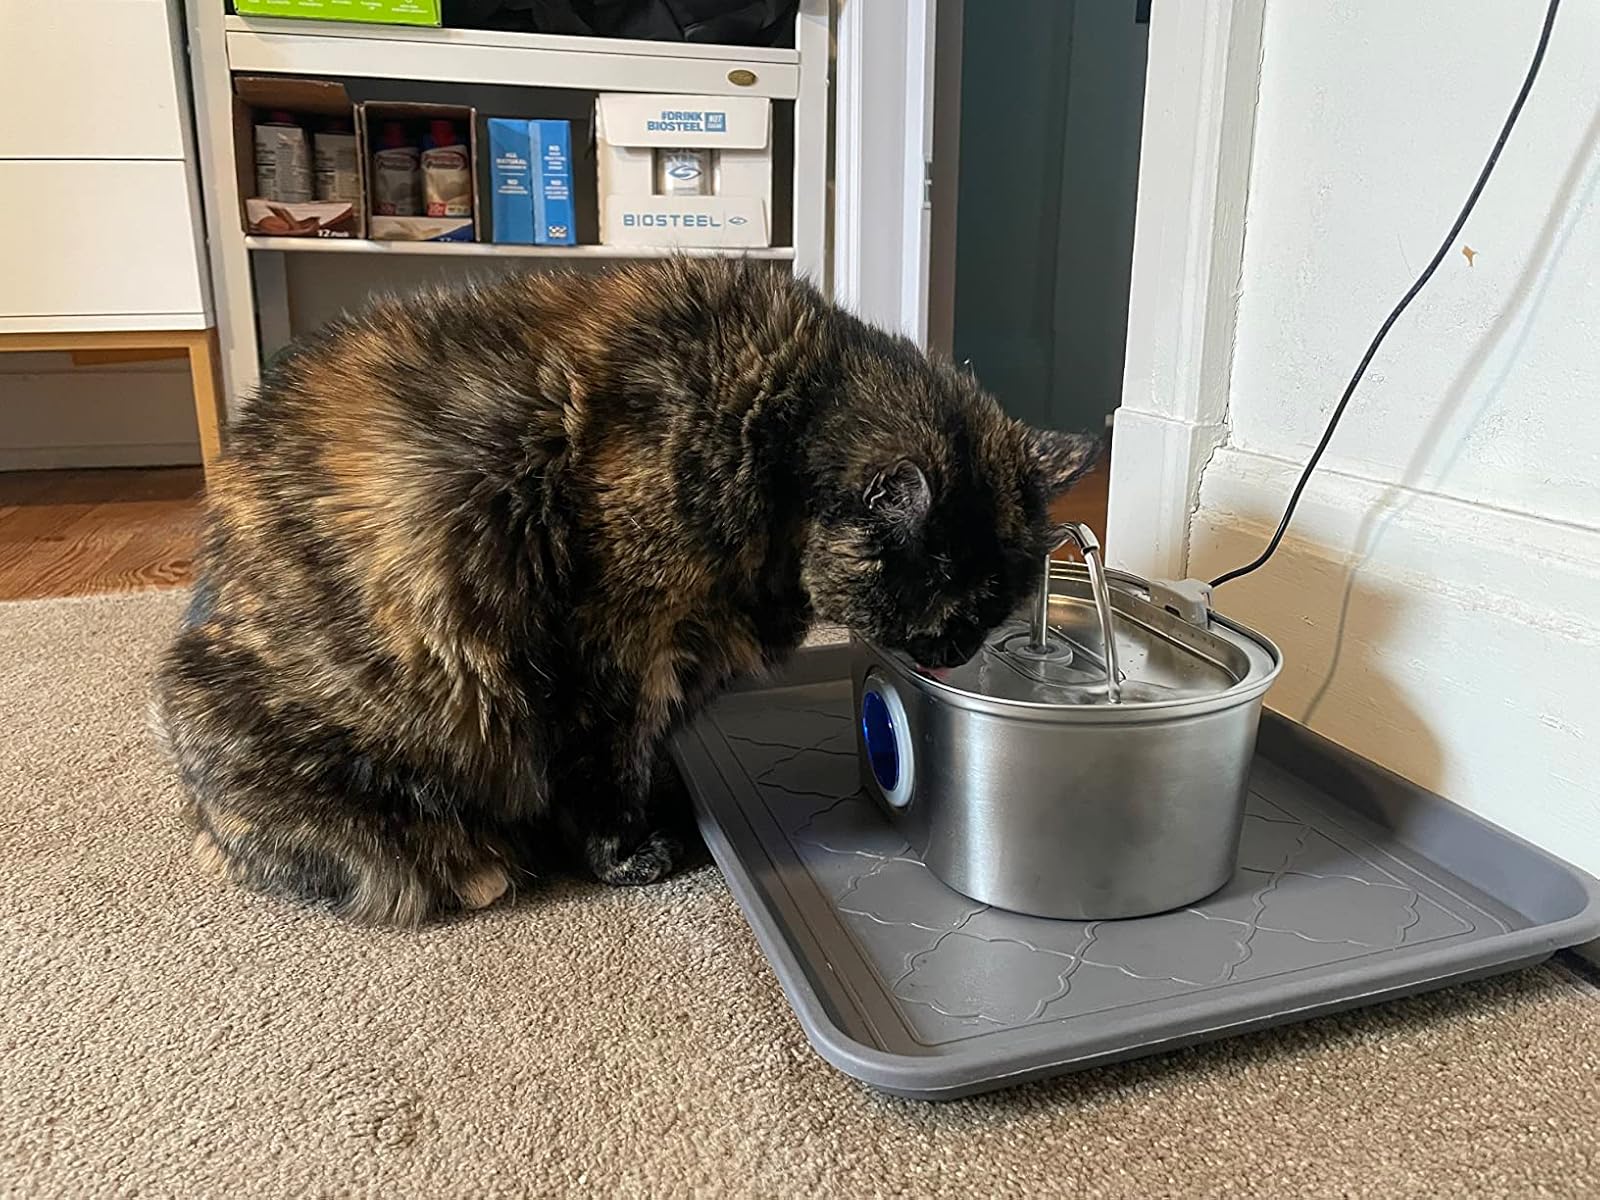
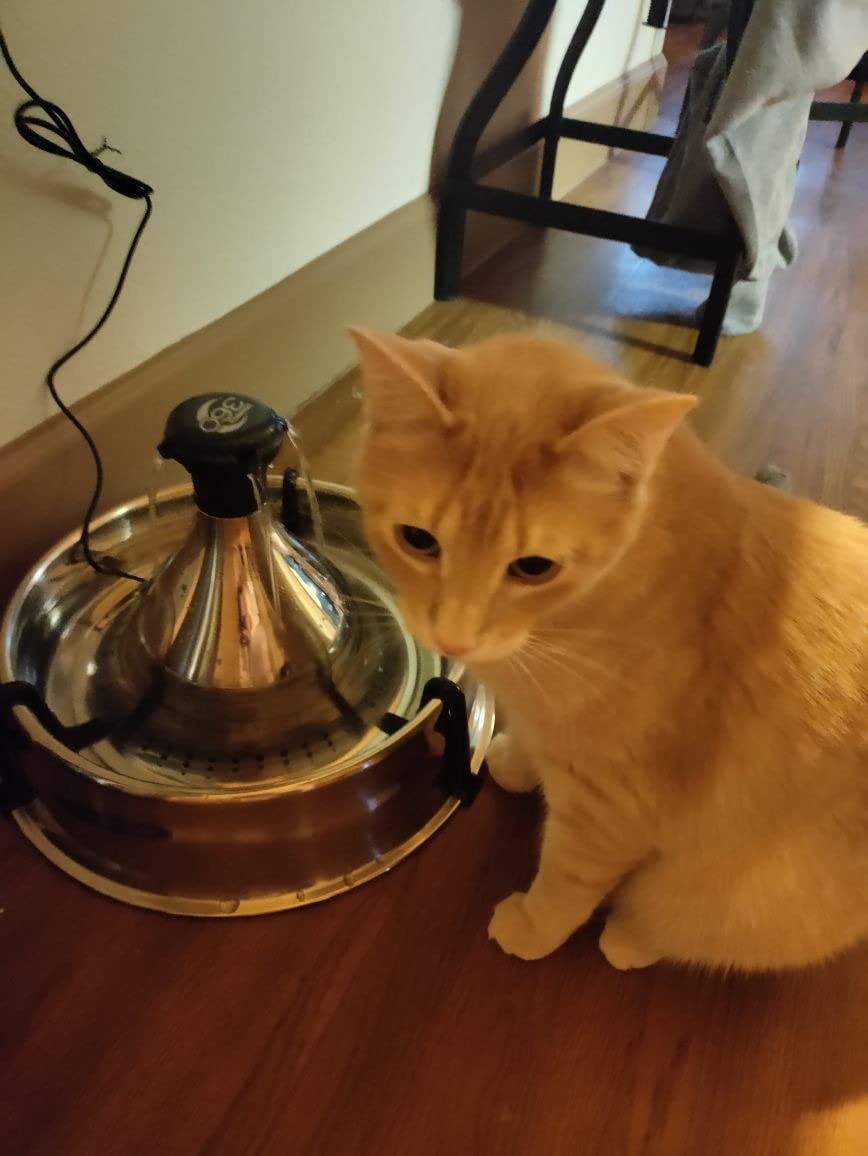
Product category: items_bowl
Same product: no